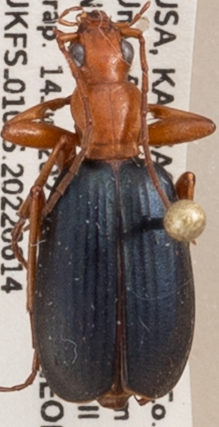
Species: Brachinus alternans
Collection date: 2022-06-14
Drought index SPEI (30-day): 1.13
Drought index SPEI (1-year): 0.54
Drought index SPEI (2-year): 0.63